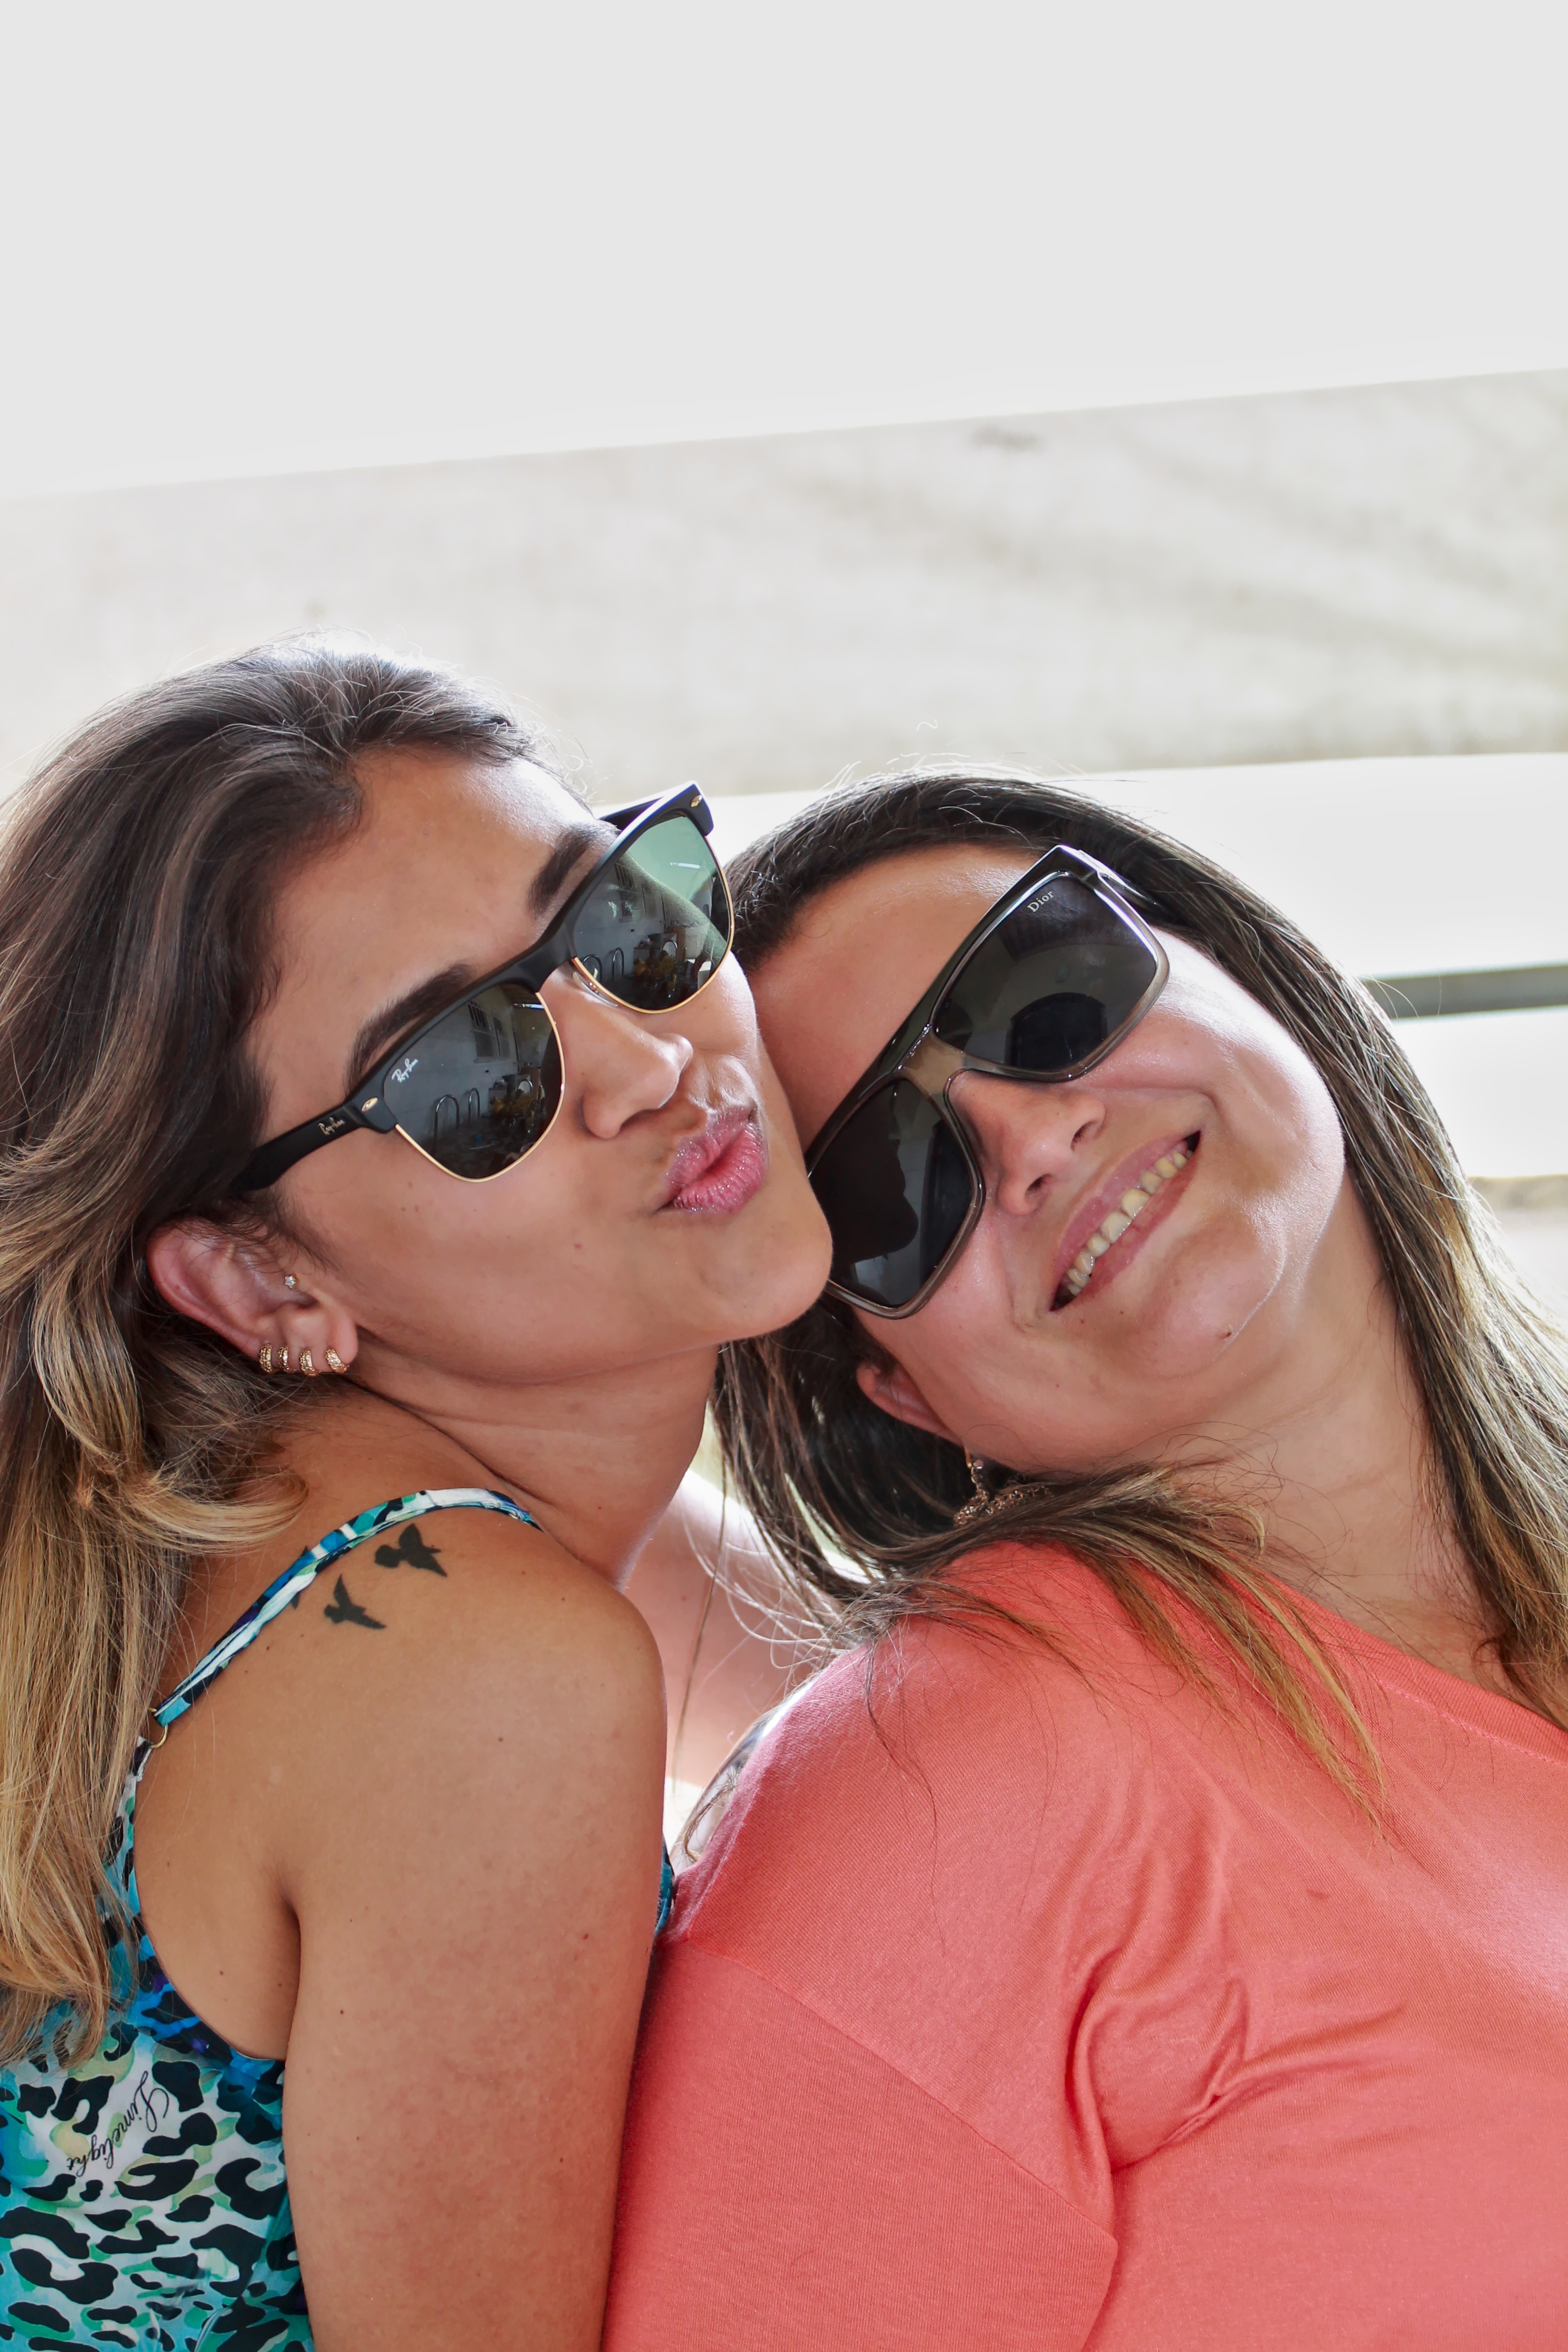
hand, person, girl, woman, female, leg, model, fashion, clothing, lady, swimwear, human body, women, sunglasses, eye, glasses, beauty, beautiful, organ, beautiful women, brasileira, interaction, photo shoot, vision care